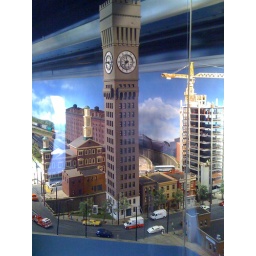
Bromo Seltzer tower in the model train case